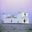
Label: ship